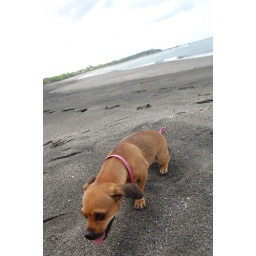
Chihuahua dog in beach